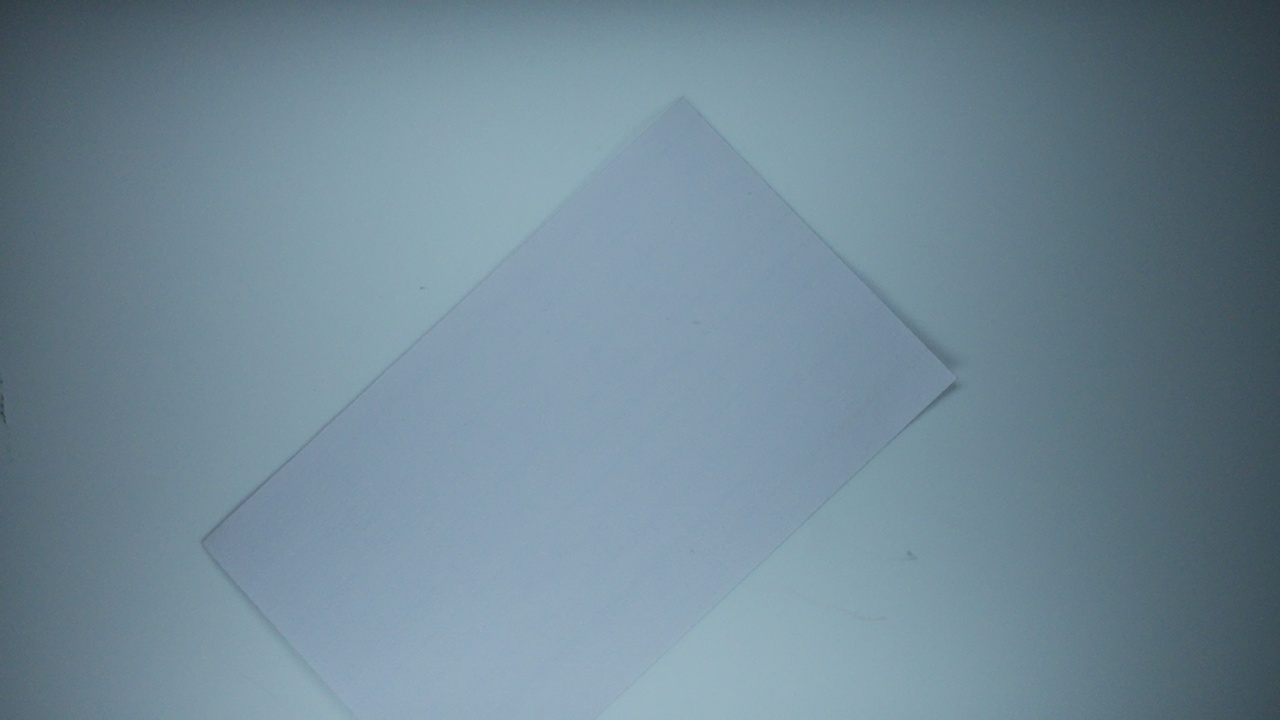
Label: recycle